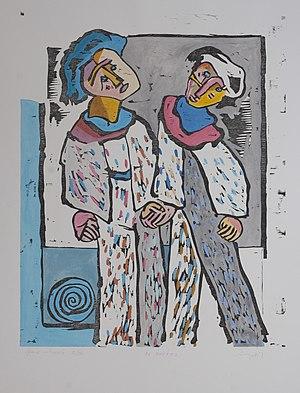
gravure sur bois
José San Martin est un artiste peintre, dessinateur et graveur essentiellement sur bois né à Vilagarcía de Arousa le 15 avril 1951. Il vit en France depuis 1961, installé aujourd'hui à Vincennes.